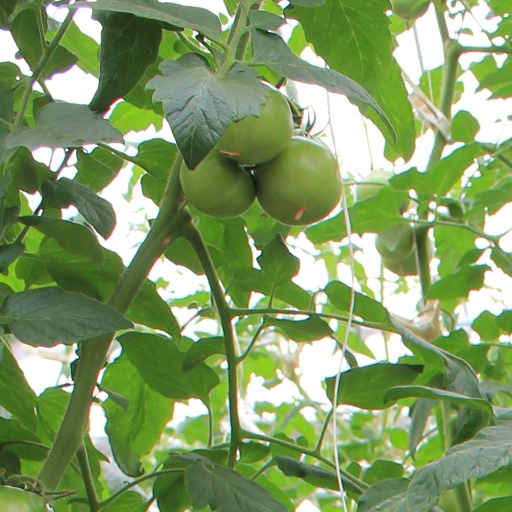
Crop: tomato